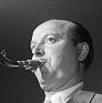
Age: 40